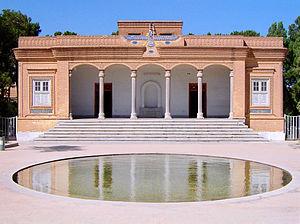
Le zoroastrisme est une religion qui tire son nom de son « prophète » ou fondateur Zarathoustra, né au nord-est de l'Iran ou au sud de l'Afghanistan au cours du Iᵉʳ millénaire av. J.-C.. Le nom de Zarathoustra a été transcrit en Zoroastre par les Grecs. Ses disciples s'appellent des zoroastriens ou, en français du XVIIIᵉ siècle, des guèbres. Le zoroastrisme est aussi couramment dénommé mazdéisme, du nom de sa divinité principale, Ahura Mazda.